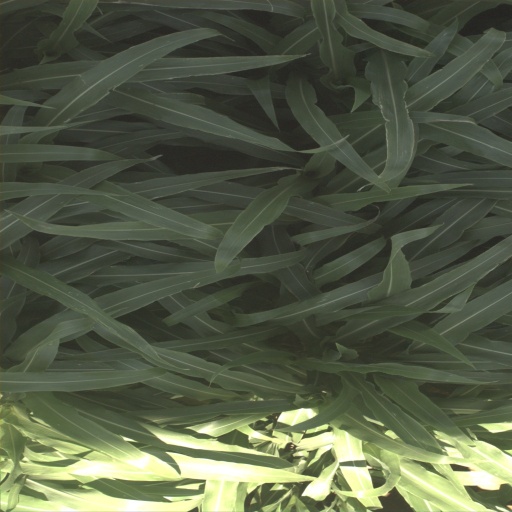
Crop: sorghum